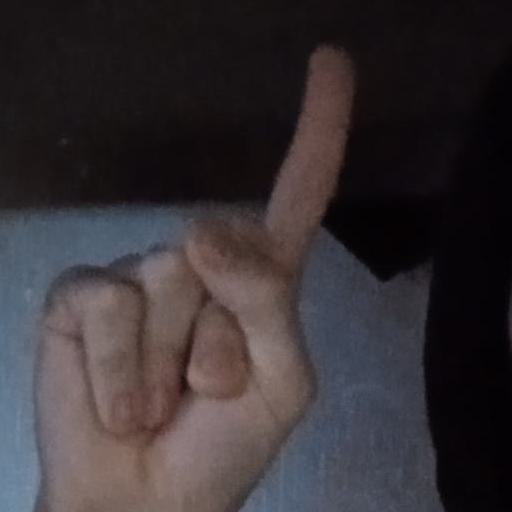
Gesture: one